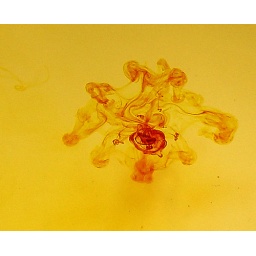
iodine in our bathroom sink - to sterilse our fruit